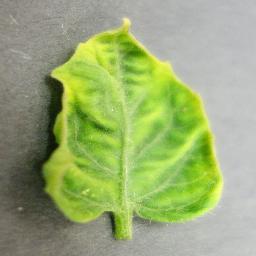
Label: Tomato___Tomato_Yellow_Leaf_Curl_Virus